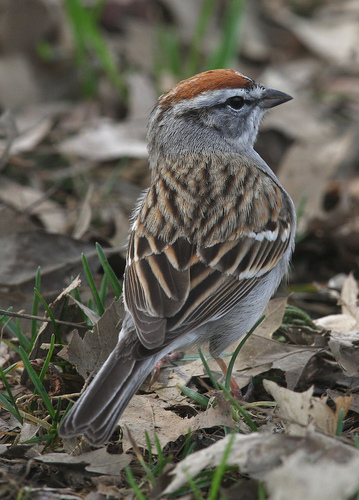
this is a bird with brown and black wings and a red crown.
this bird has a brown crown and small black eyes too.
this bird has a brown crown, dark grey cheek patches, and a short bill.
a brown and gray bird with a short bill and an orange spot on it's crown.
a small bird with light brown and dark brown wings, gray face, and brown crown.
this black and brown bird has a brown crown and a small, black, pointy beak.
this bird has wings that are gray and has a white belly
this bird is brown with black and has a very short beak.
this bird has a short pointed black bill, and orange feet.
this bird has wings that are brown and has a white belly
Species: Chipping Sparrow